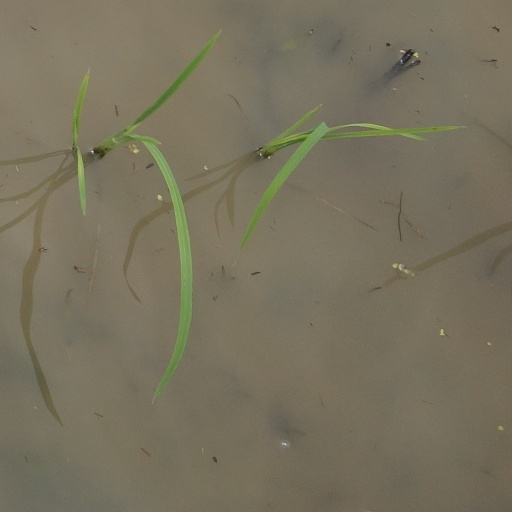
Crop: rice